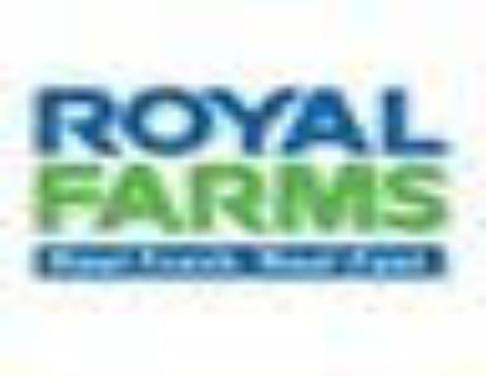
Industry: Food